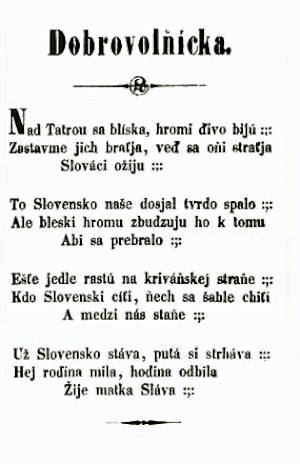
Nad Tatrou sa blýska
Den første trykte udgave af Nad Tatrou sa blýska
Nad Tatrou sa blýska er Slovakiets nationalsang.